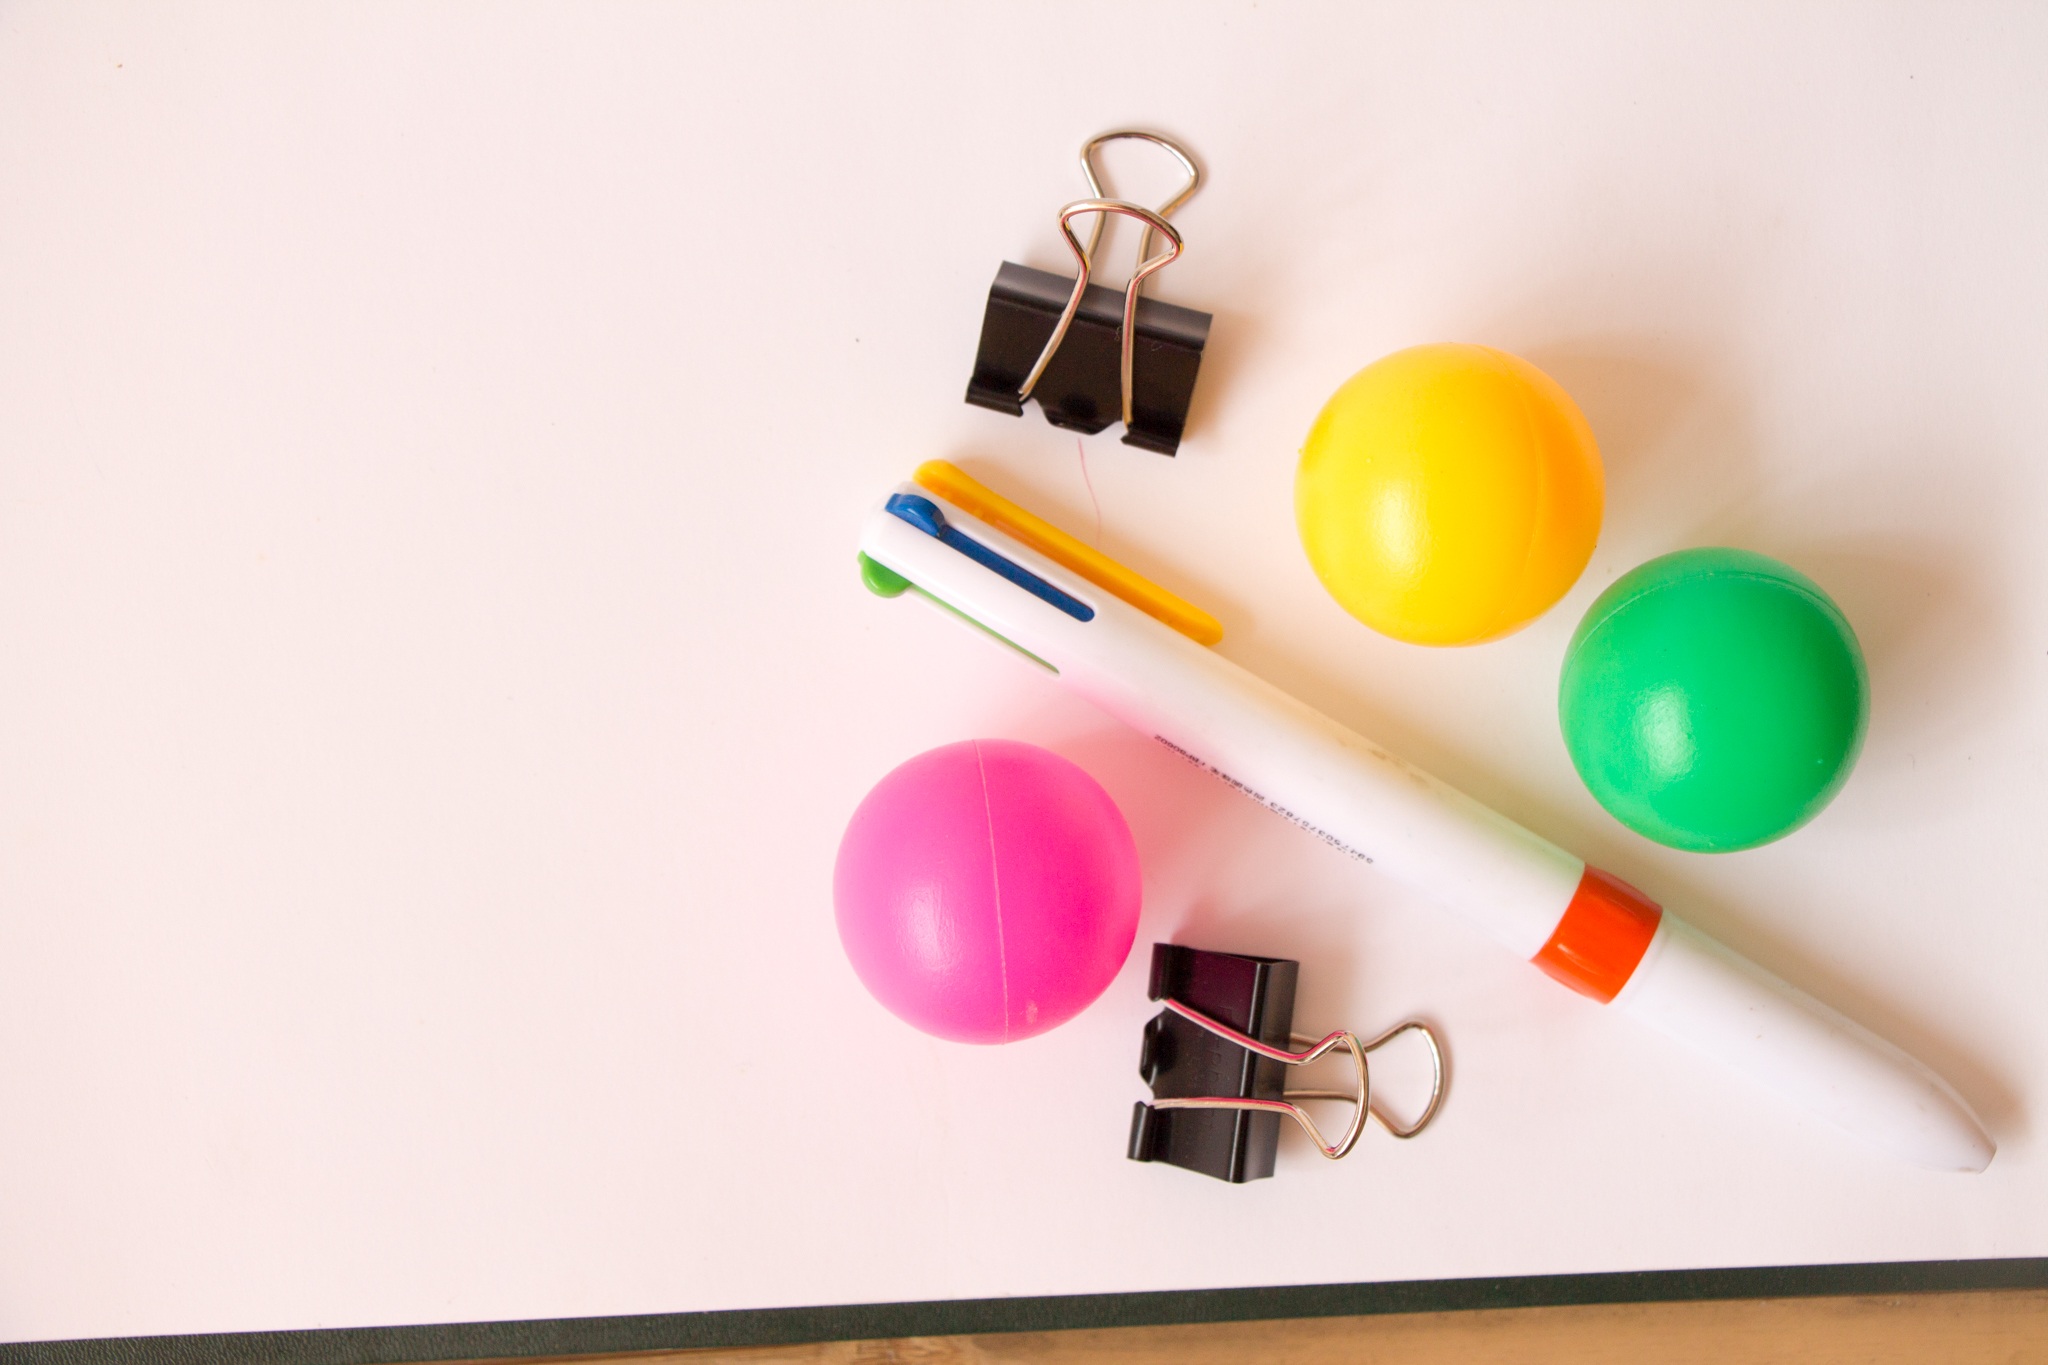
creative, white, play, decoration, orange, green, red, color, blue, colorful, yellow, lighting, toy, product, illustration, design, style, color pencil